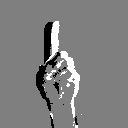
ASL letter: d